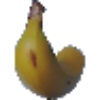
Label: Banana 1